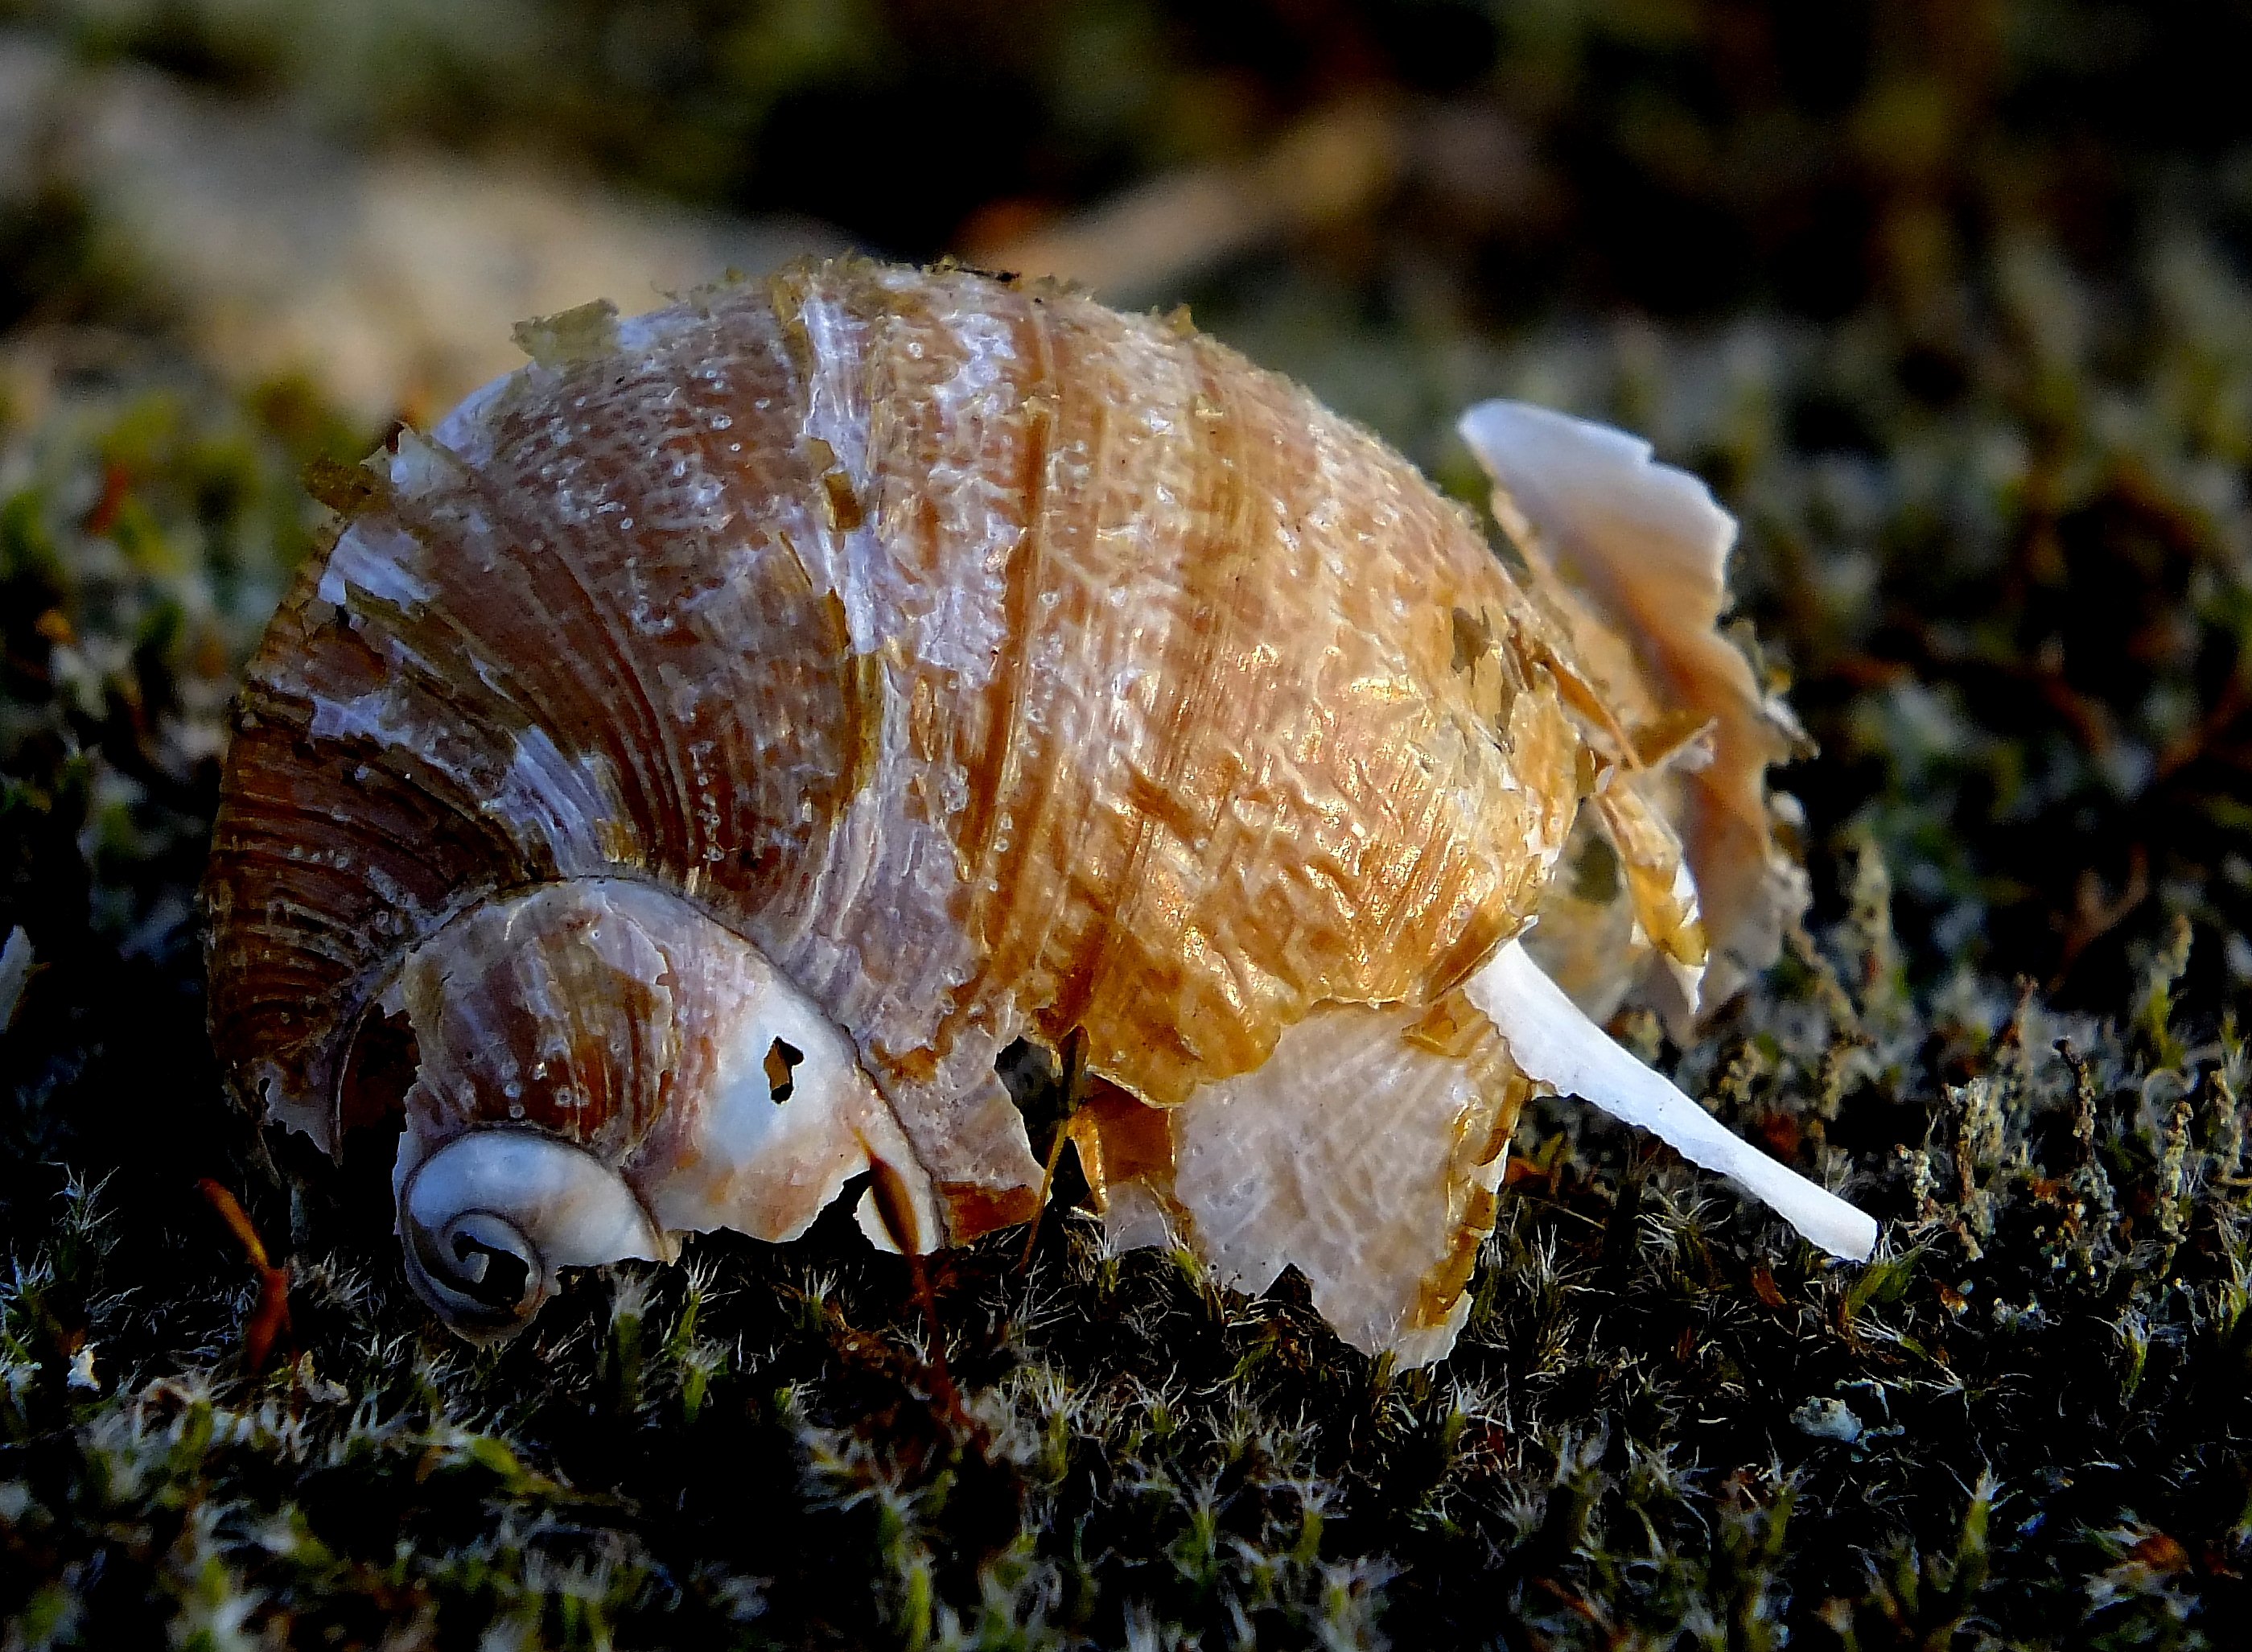
nature, leaf, wildlife, macro, biology, autumn, fauna, invertebrate, close up, snail, ggl1, gaby1, varios, some, fujifilmxs1, macro photography, sea snail, marine biology, snails and slugs